Lisa Sergio

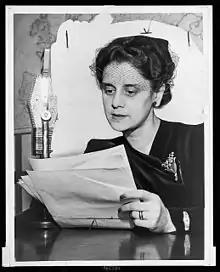
Lisa Sergio in 1941

Lisa Sergio (Italian-American, 1905–1989) was a radio news broadcaster in Italy under Mussolini who became a leading anti-Fascist broadcaster and one of the first women to have her own radio news commentary program. She was the only woman "Variety" included in its 1945 analysis of 30 popular radio news commentators. Sergio died on June 22, 1989, in Washington, D.C.